The Street of Illusion

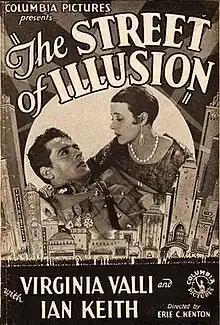

The Street of Illusion is a 1928 American silent drama film directed by Erle C. Kenton and starring Virginia Valli, Ian Keith, and Harry Myers.